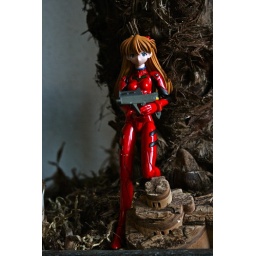
Asuka in the office palm tree - er, I mean, foresty tundra plains. Or something.